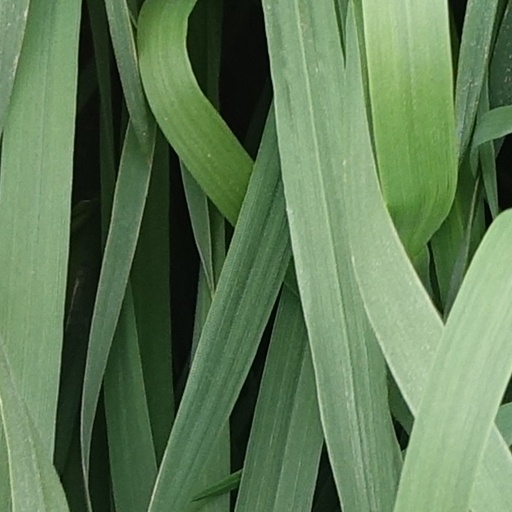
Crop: wheat